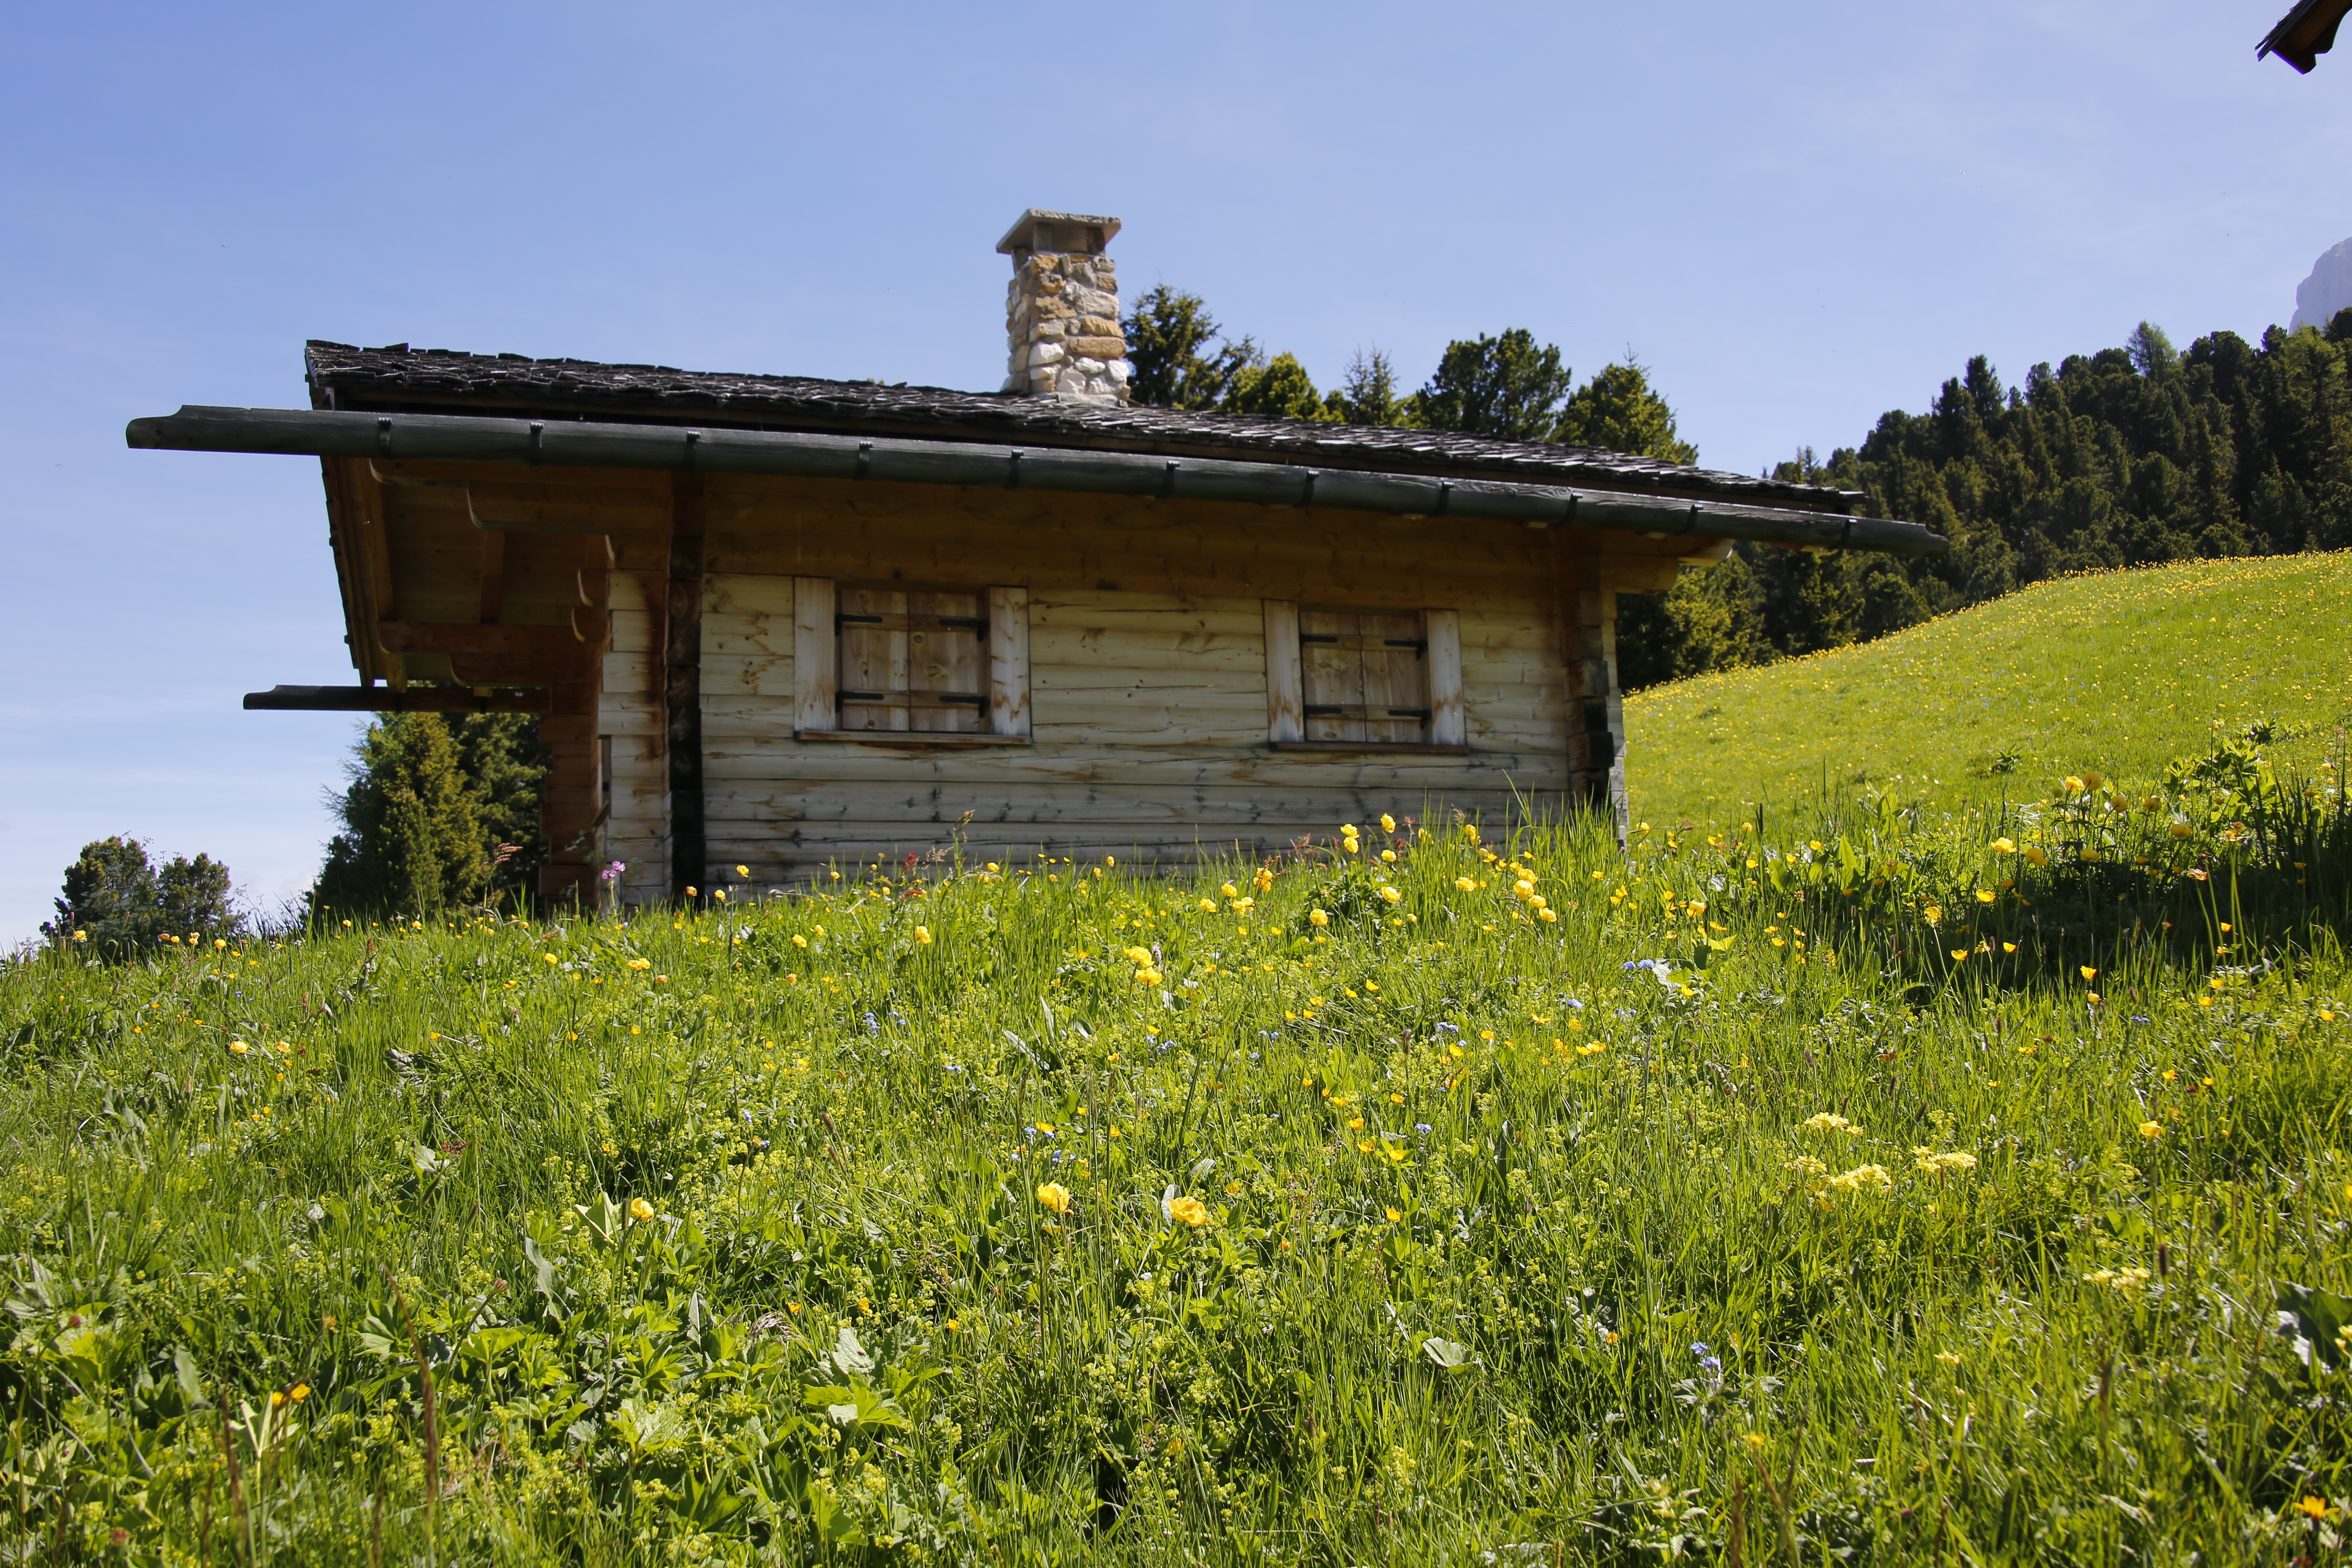
landscape, nature, grass, hiking, field, farm, meadow, prairie, hill, flower, hut, pasture, alpine, agriculture, mountains, alm, rural area, distant view, south tyrol, alpine meadow, mountain meadow